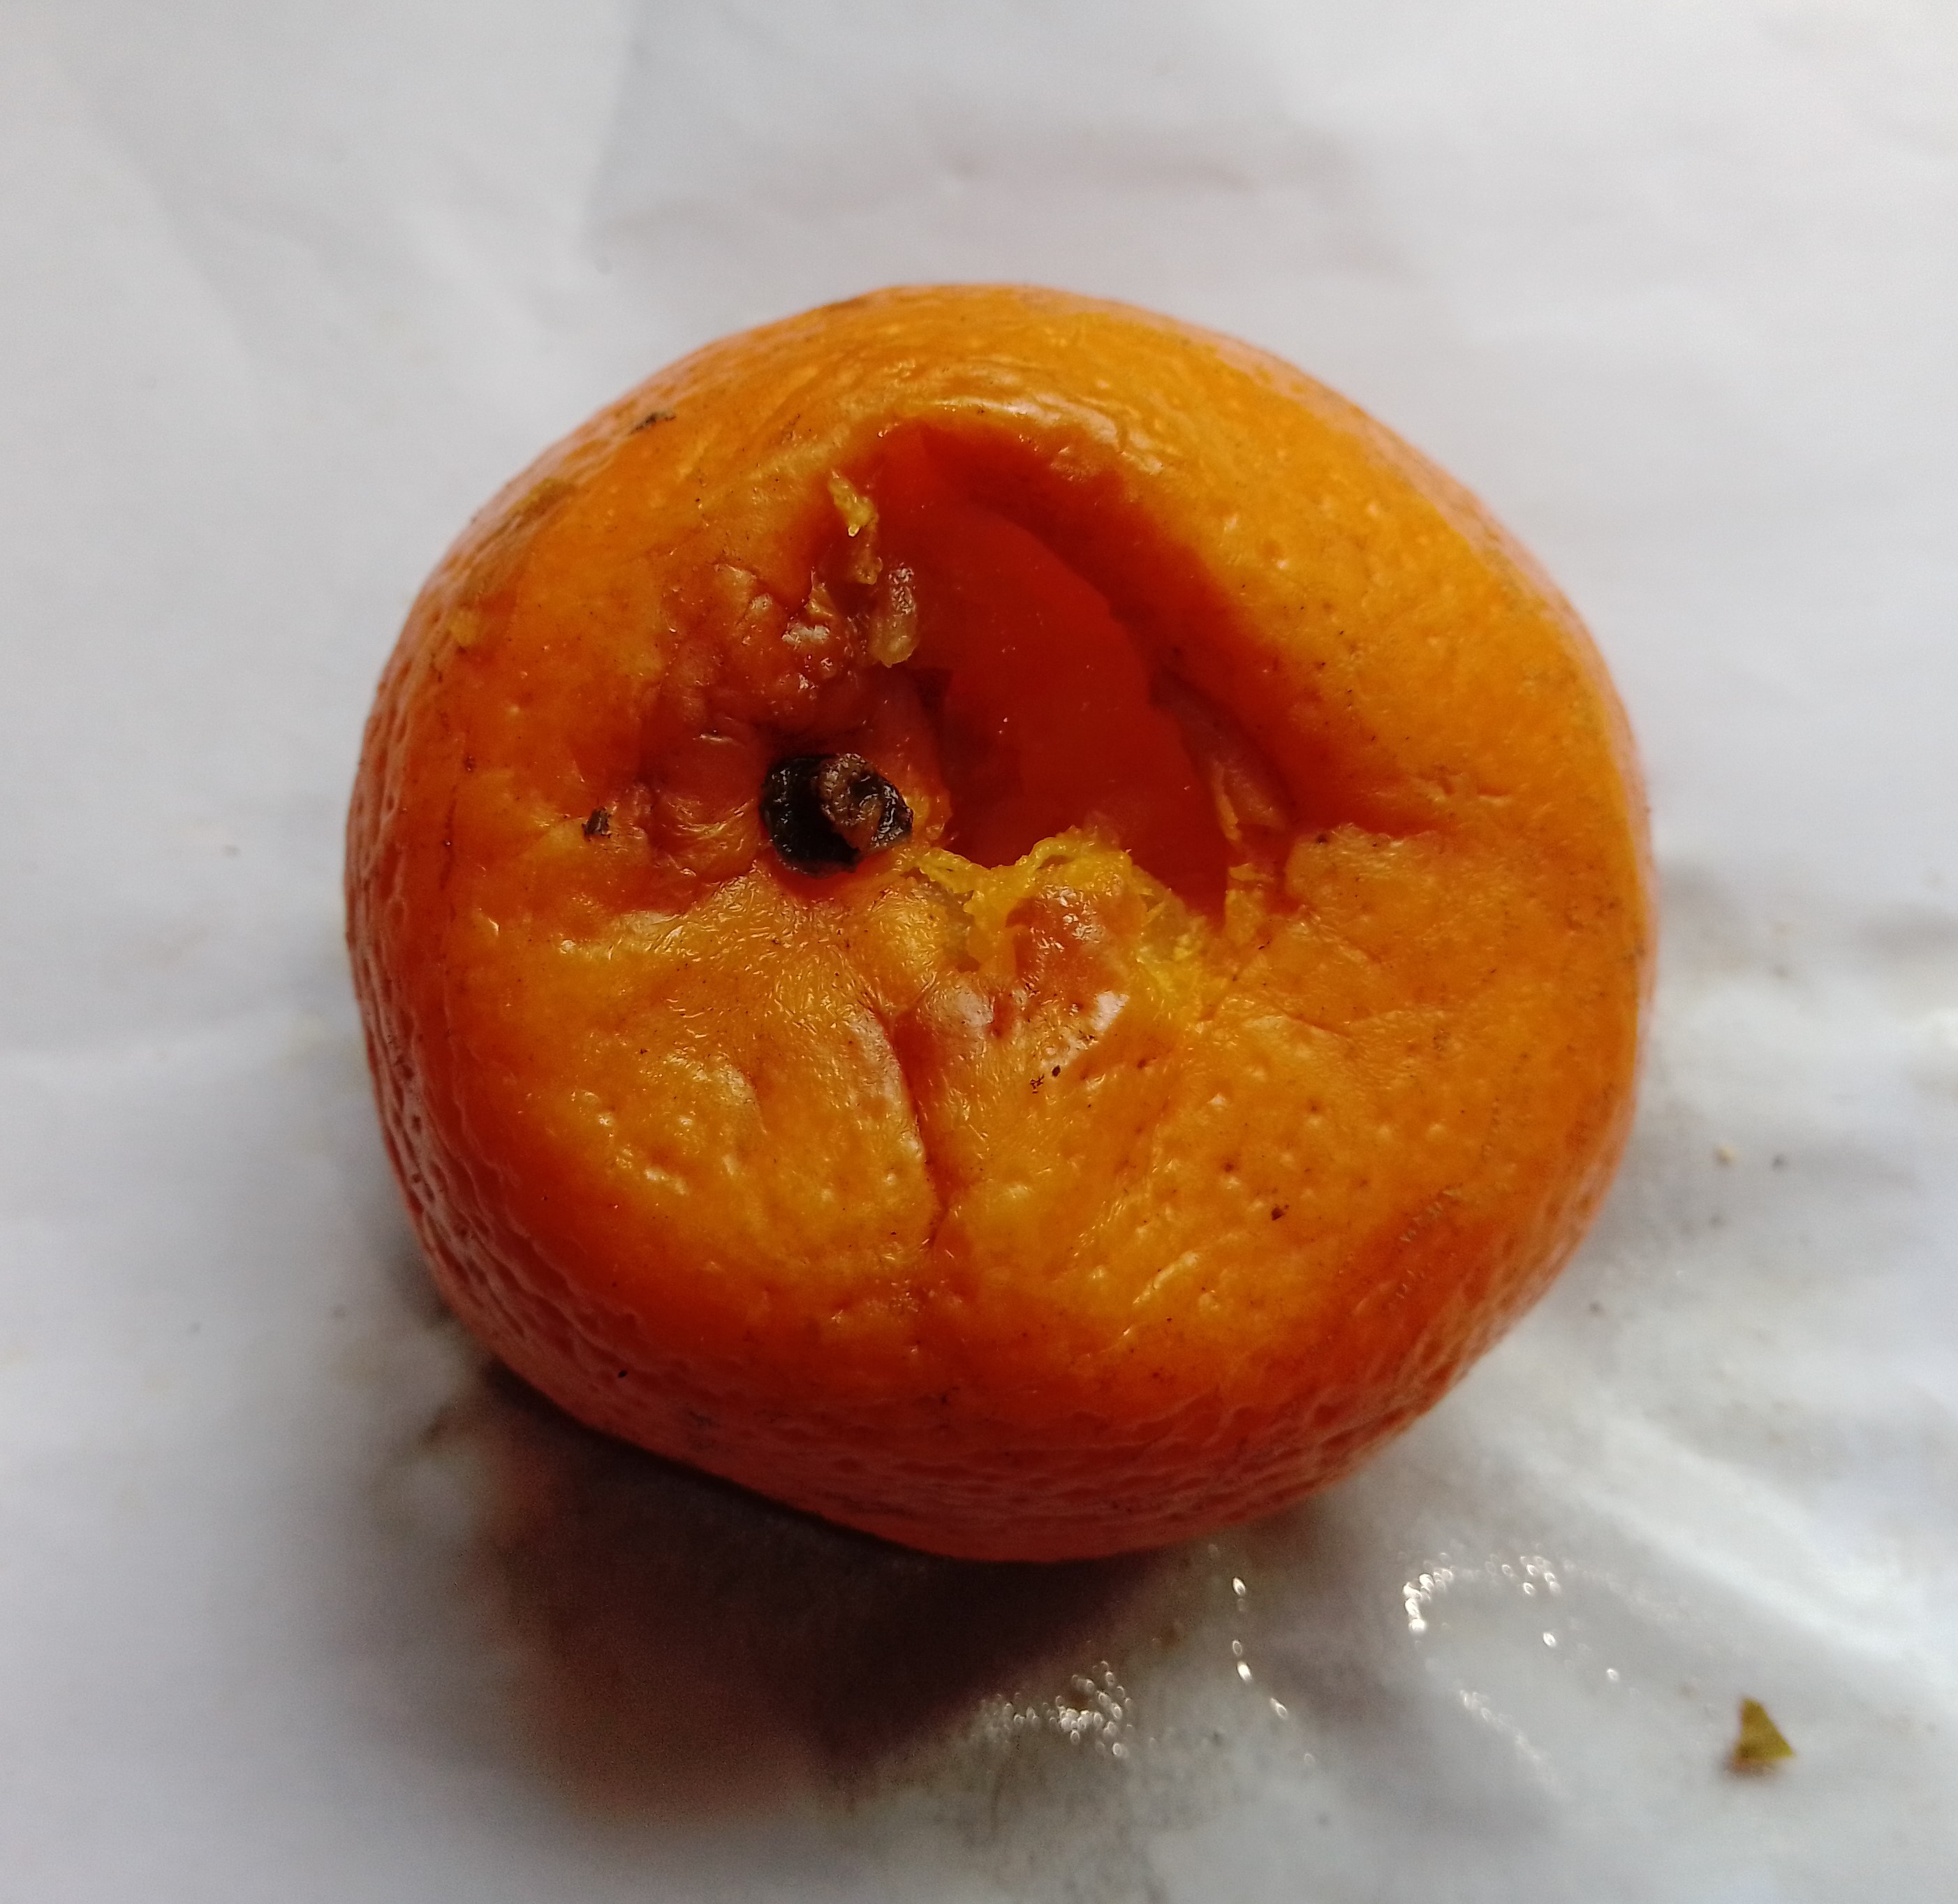
Fruit: orange
Condition: rotten